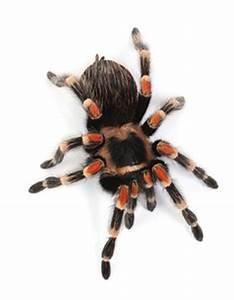
spider